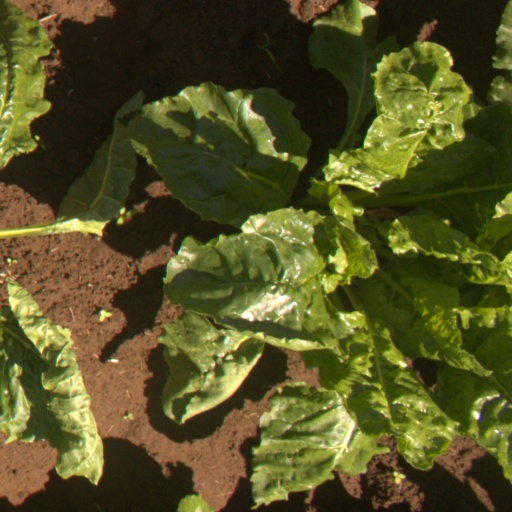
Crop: sugar beet